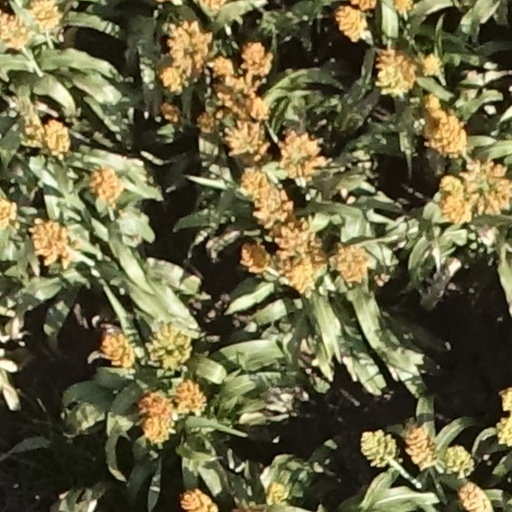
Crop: sorghum